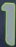
Number: 1